Non-U.S. operators of the M60 tank

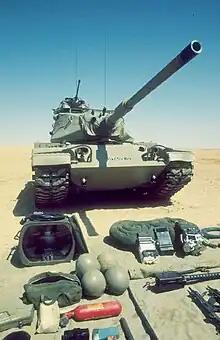
Israeli M60A1 (Magach 6) with additional equipment displayed in front of the vehicle.

The Iran Hostage Crisis deprived Iran of all further American support. The reformed Iranian Army, backed by the Revolution's Guards inherited significant quantities of American tanks. These were integrated into the new Ground Forces (NEZAJA). As recently as 2010 Iranian armor divisions estimated fleet included 100 Chieftain Mk3 and Mk5 MBTs (referred to as the Mihr and Mobarez), 150 M60A1s, and 150 M47s and M48s. In the total, Iran lost over 300 of 455 initial M60s.